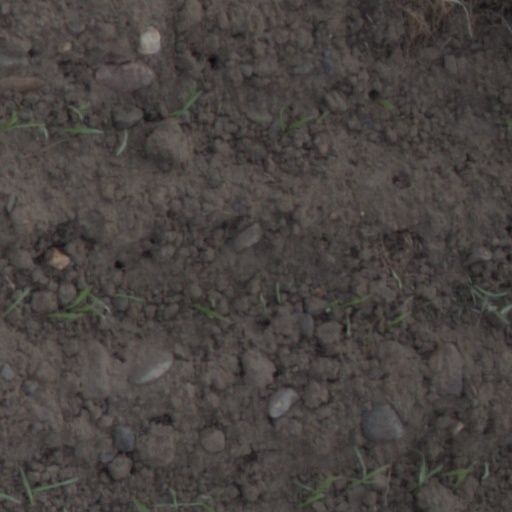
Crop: wheat